Renewable energy in Palestine

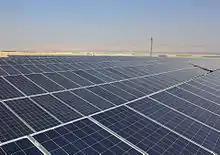
Dead Sea Photovoltaic Power Generating Plant in Jericho

Renewable energy in Palestine is a small but significant component of the national energy mix, accounting for 1.4% of energy produced in 2012. Palestine has some of the highest rate of solar water heating in the region, and there are a number of solar power projects. A number of issues confront renewable energy development; a lack of national infrastructure and the limited regulatory framework of the Oslo Accords are both barriers to investment.